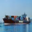
Label: ship